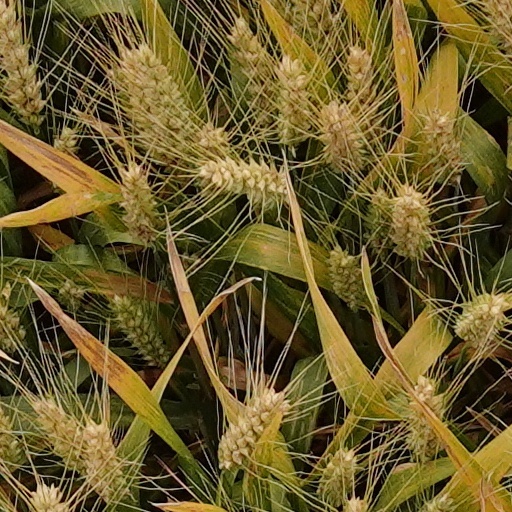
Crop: wheat